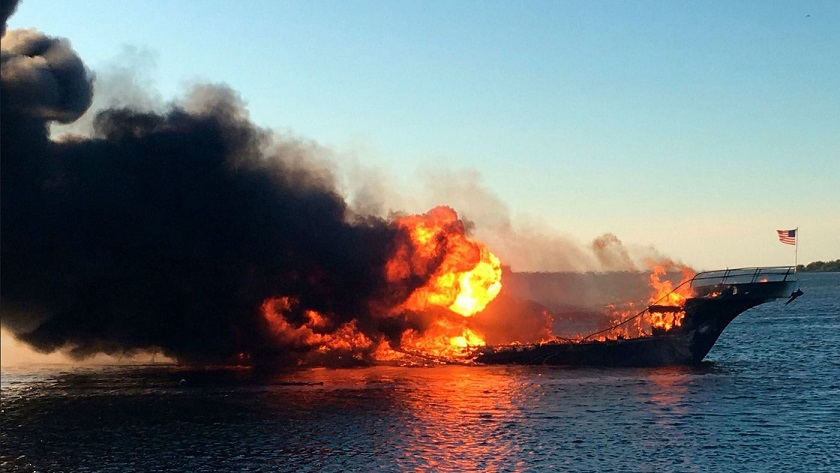
Fire: yes
Smoke: yes